Tectonic subsidence

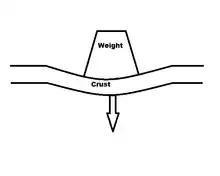
Weight causes crustal flexure and subsidence

Lithospheric stretching/thinning during rifting results in regional necking of the lithosphere (the elevation of the upper surface decreases while the lower boundary rises). The underlying asthenosphere passively rises to replace the thinned mantle lithosphere. Subsequently, after the rifting/stretching period ends, this shallow asthenosphere gradually cools back into mantle lithosphere over a period of many tens of millions of years. Because mantle lithosphere is denser than asthenospheric mantle, this cooling causes subsidence. This gradual subsidence due to cooling is known as "thermal subsidence".